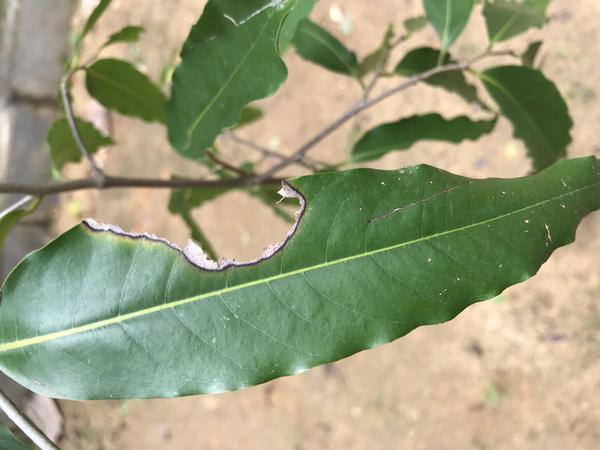
Plant: Ashoka